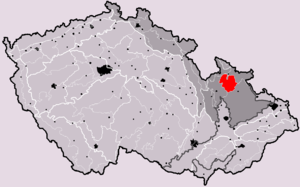
Le Hrubý Jeseník est un massif montagneux qui couvre le nord de la Moravie et la Silésie tchèque, dans le Nord-Est de la République tchèque. Il fait partie des montagnes des Sudètes. La ville de Jeseník, qui se trouve en son centre, lui a donné son nom.